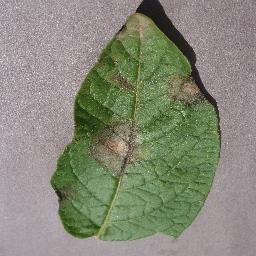
Label: Potato___Late_blight